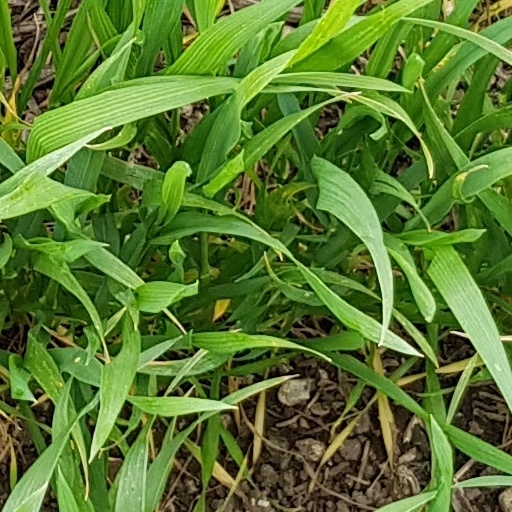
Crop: wheat